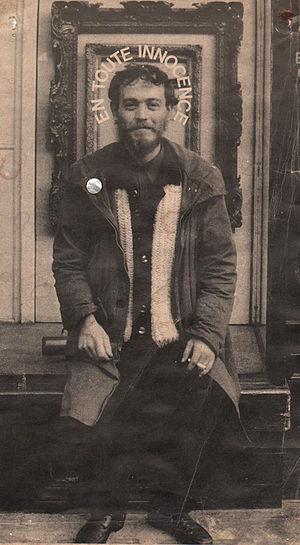
""En toute innocence. Portrait du graveur Dacos photographié par Pascal Poucet à Londres en 1968."
Guy-Henri Dacos, né le 8 septembre 1940 à Huy et mort le 14 juin 2012 à Liège, est un graveur liégeois.